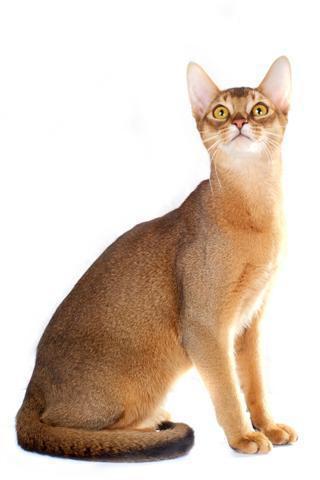
Abyssinian